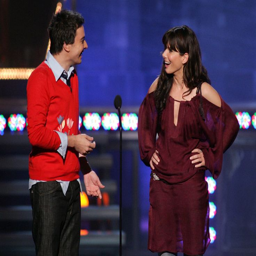
comedian joined actor on stage at awards .